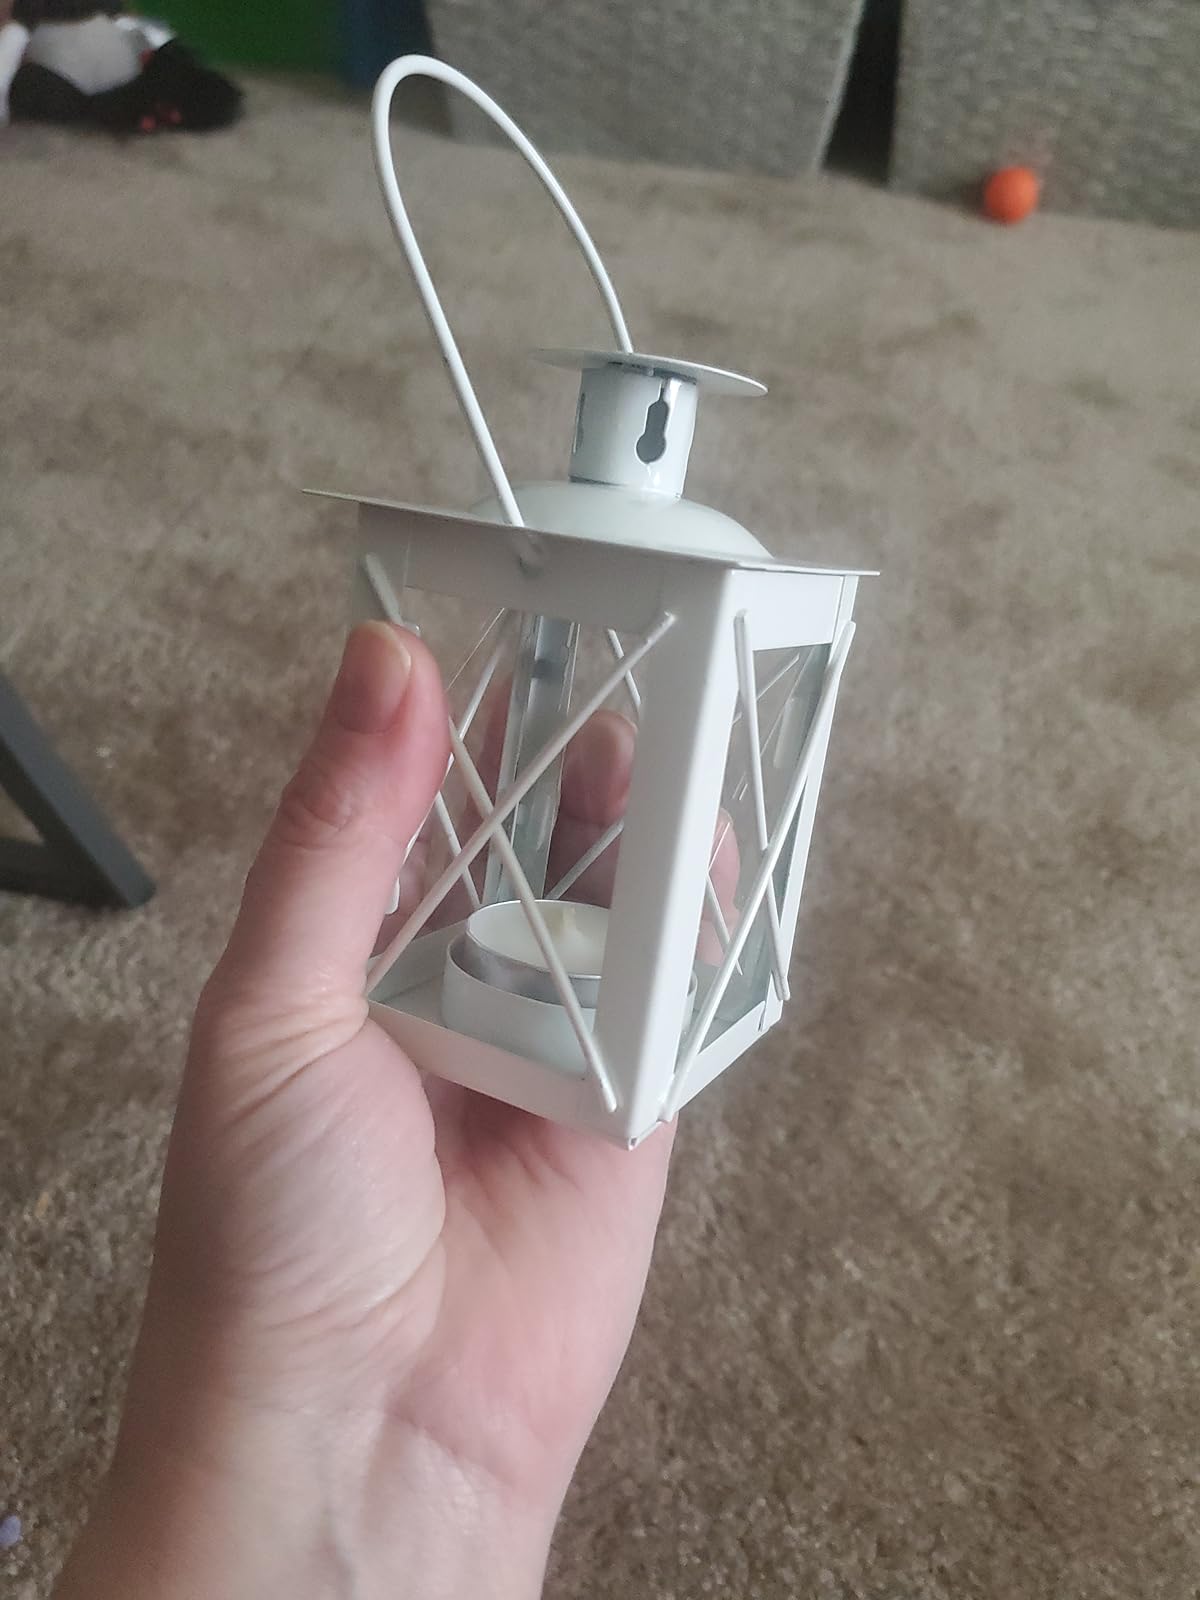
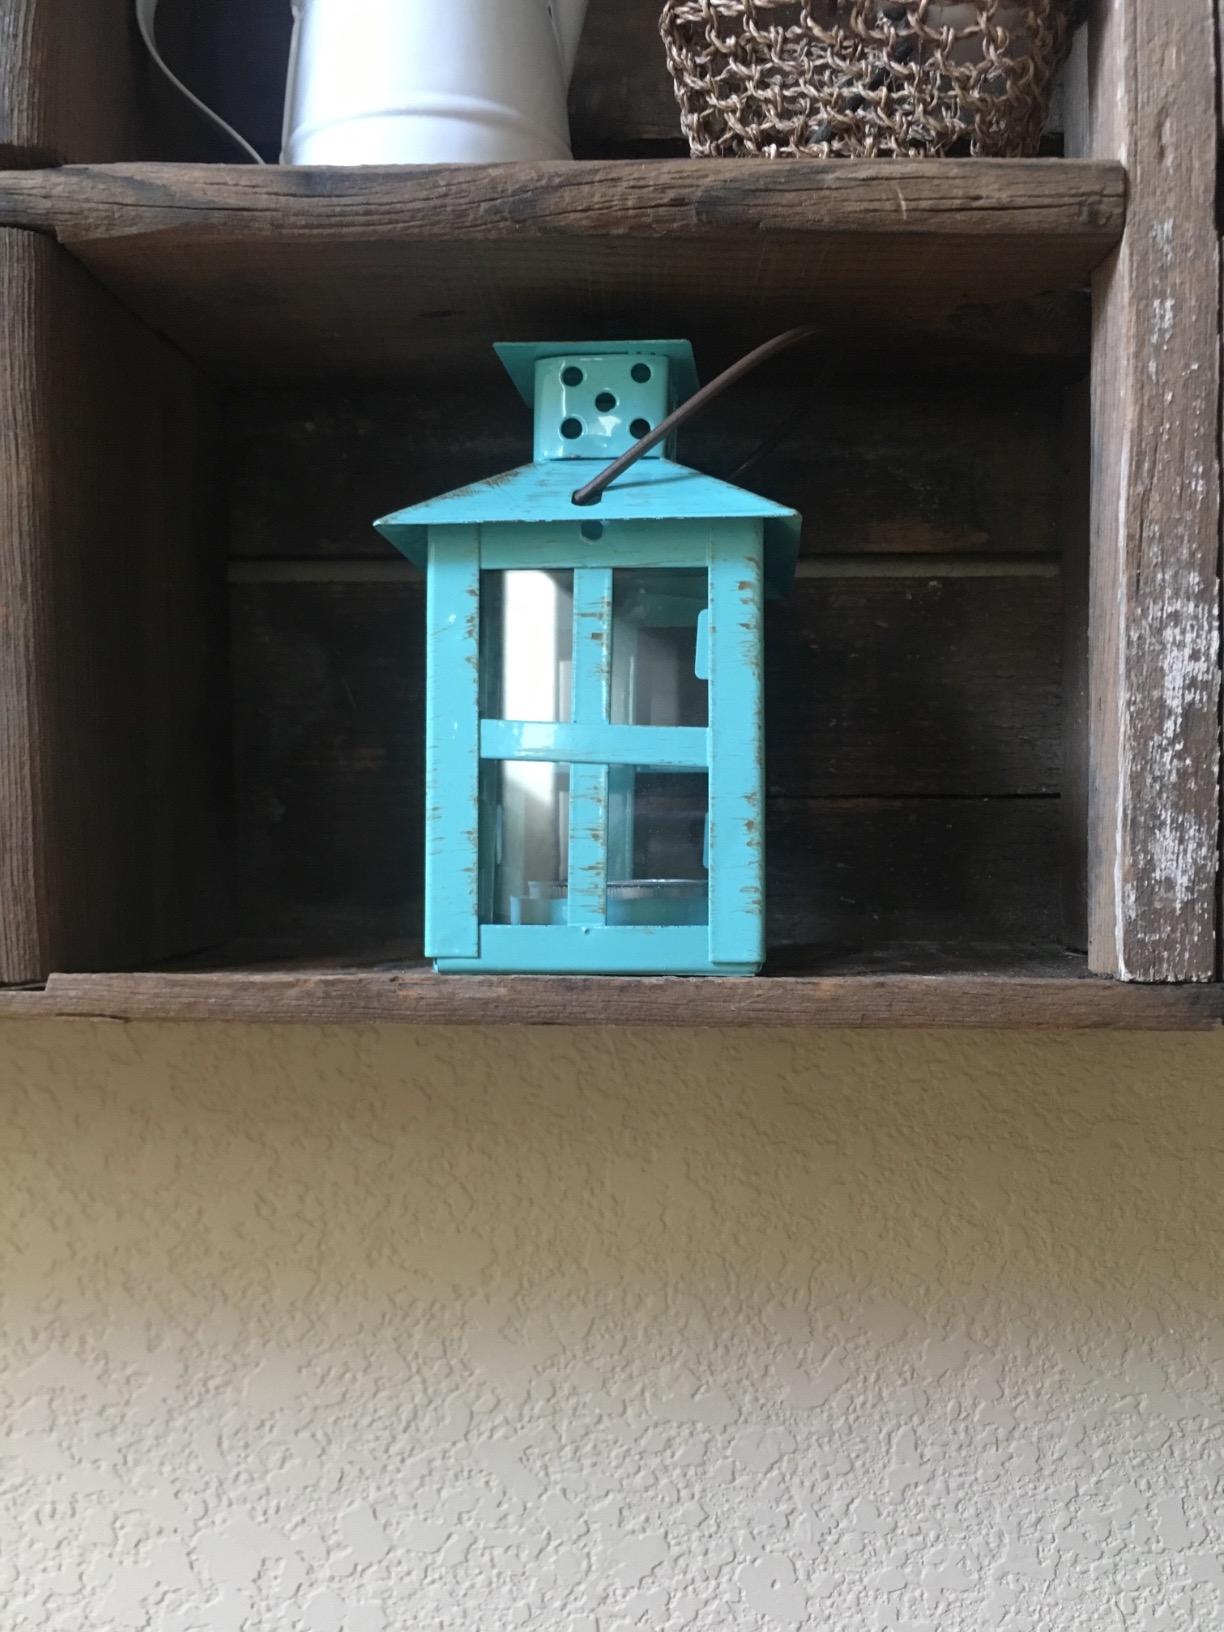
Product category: lantern
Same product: no